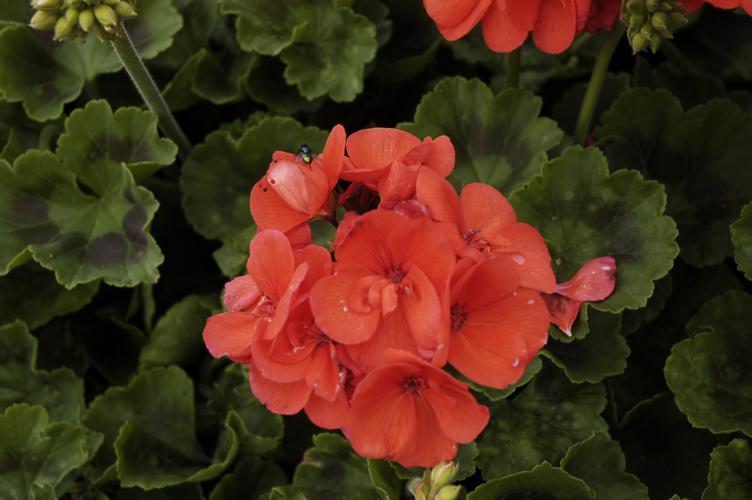
Label: geranium